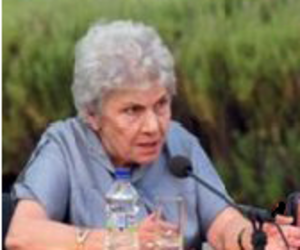
Vasilikí Dimoulá, dite Kikí Dimoulá, née Radou à Athènes le 6 juin 1931 et morte le 22 février 2020 dans la même ville, est une poétesse et essayiste grecque.